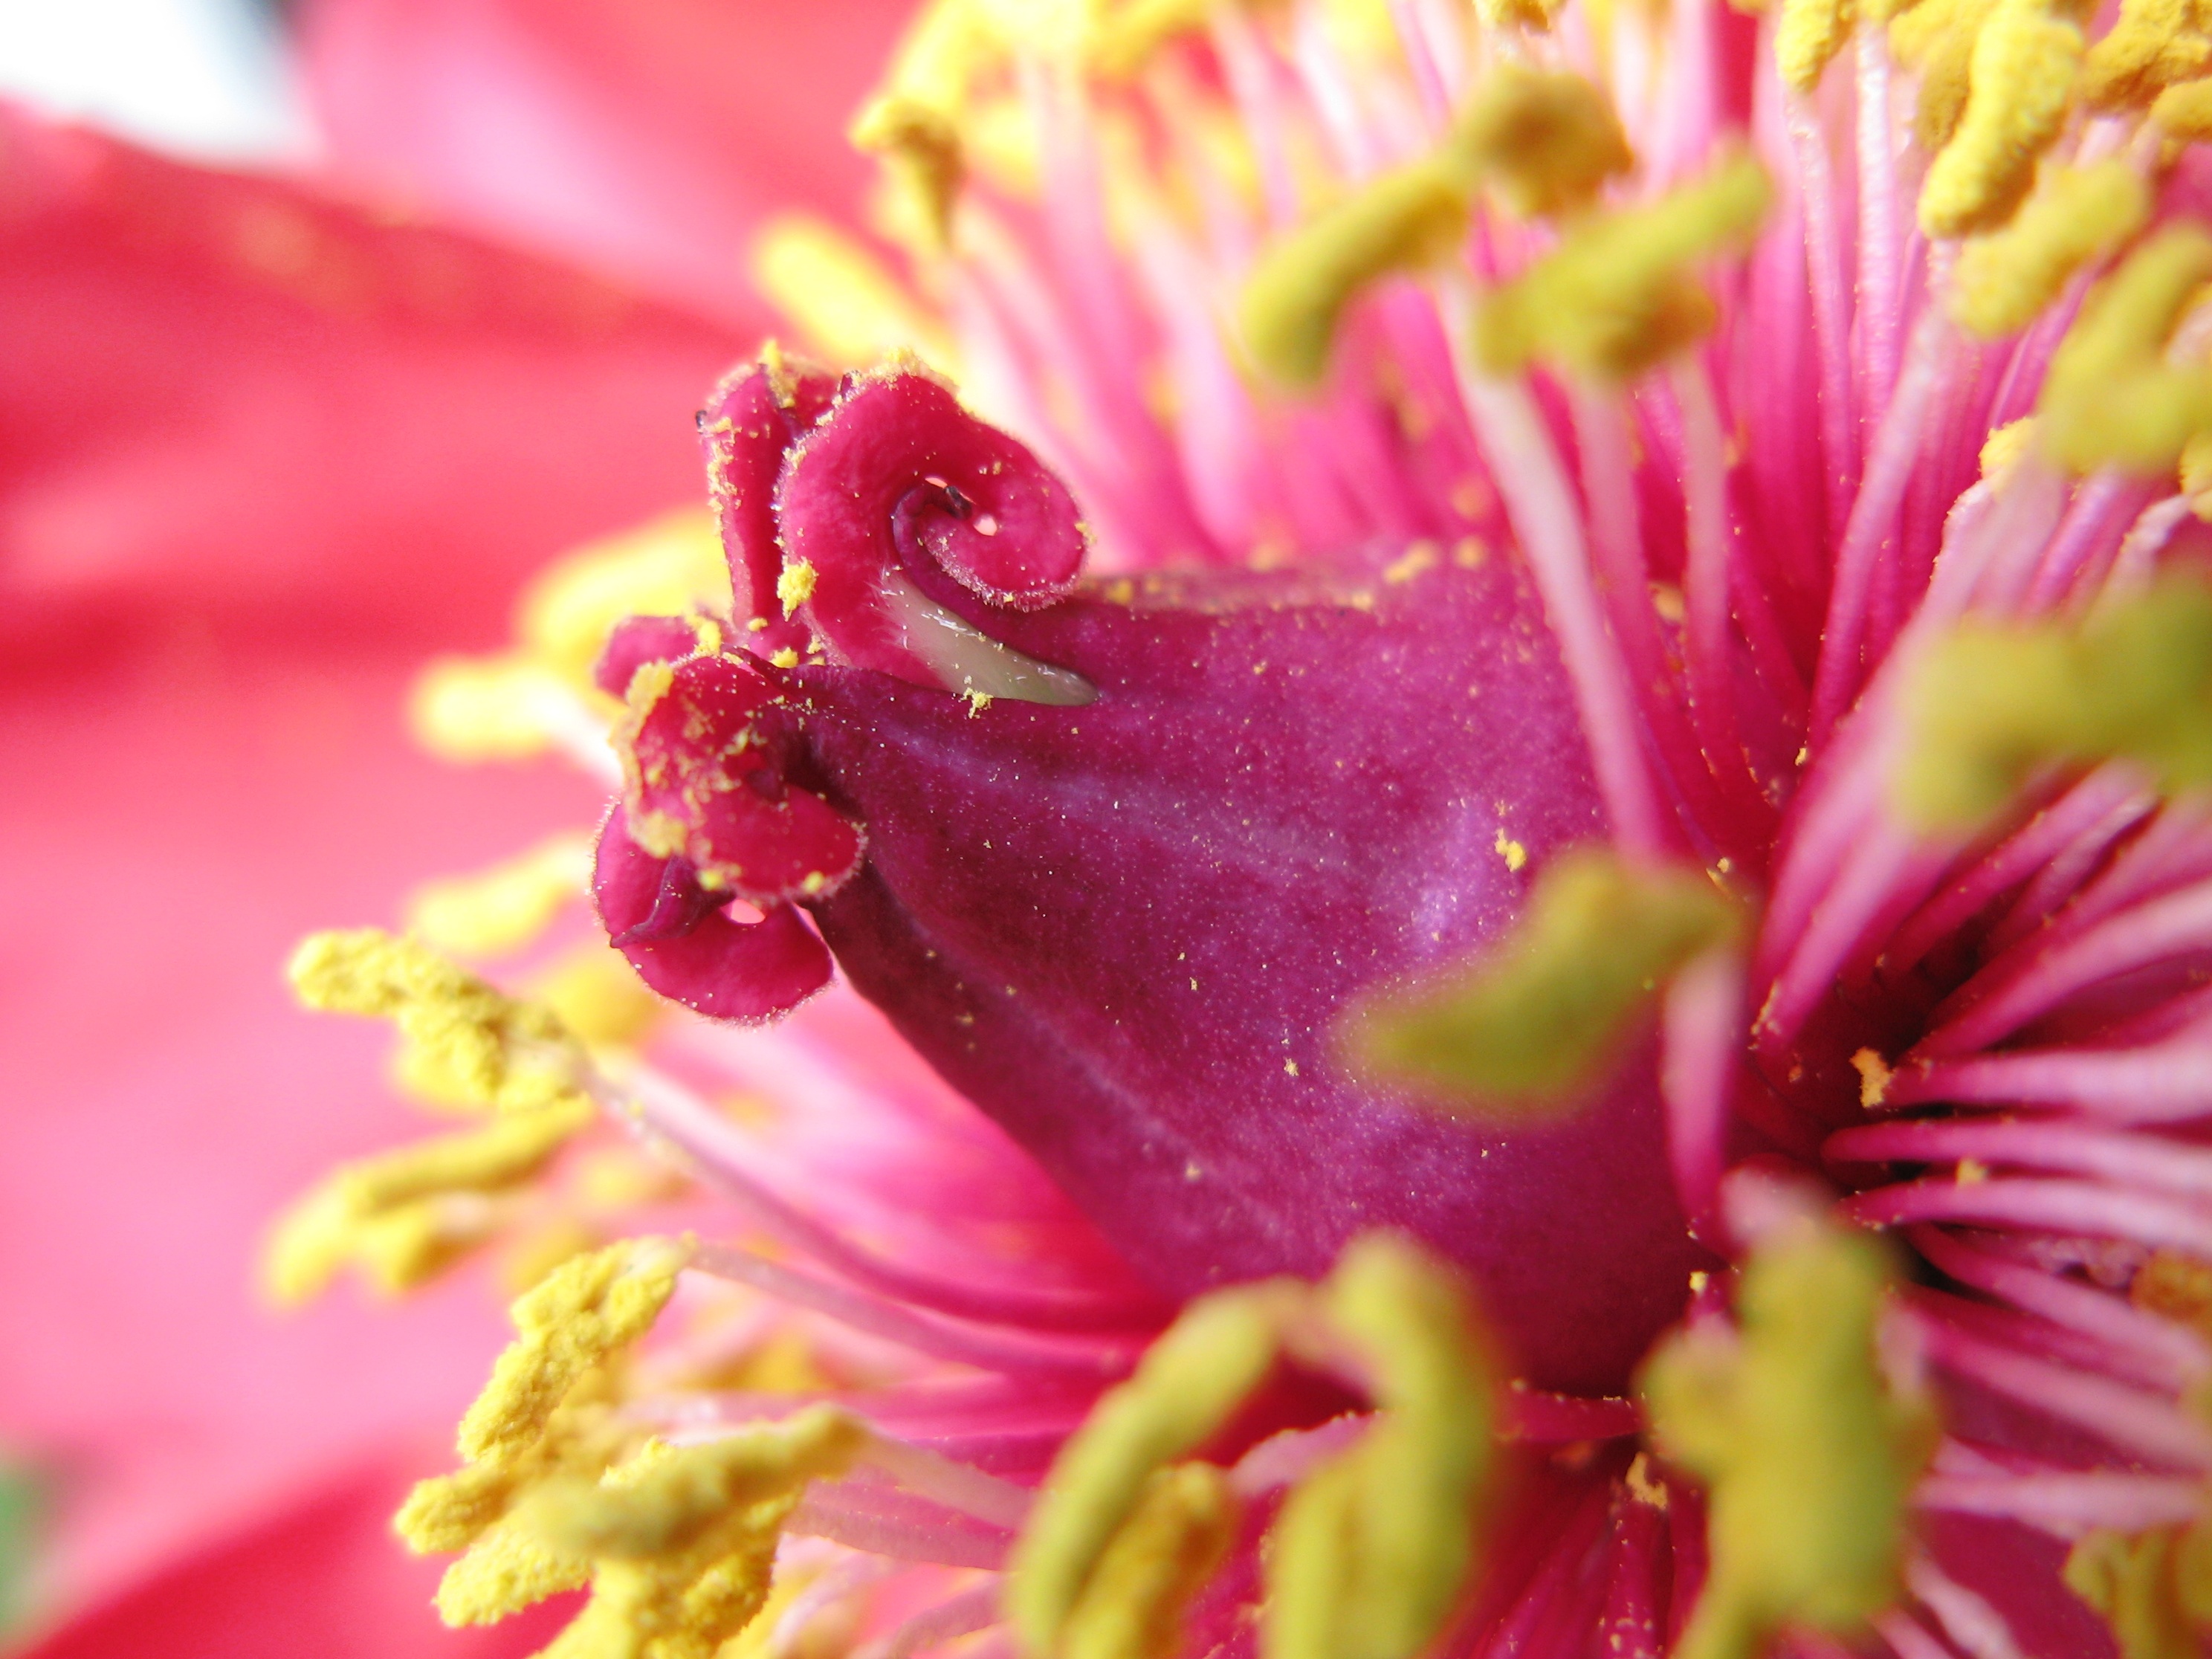
blossom, plant, photography, flower, petal, pollen, high, botany, pink, flora, wildflower, close up, hires, flowerpicturesnolimits, hi, res, peony, paeonia, suffruticosa, g7, macro photography, flowering plant, land plant